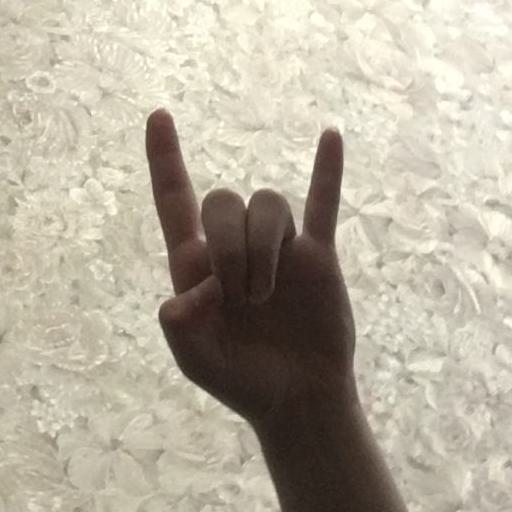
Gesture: rock